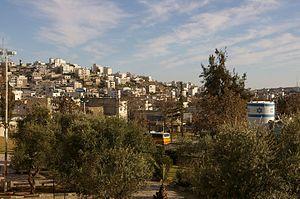
Hebron vue du tombeau des Patriarches (mars 2008)
Hébron, en hébreu : חֶבְרוֹן et en arabe : الخليل, est une ville importante palestinienne de Cisjordanie, dans la région des monts de Judée, au sud de Jérusalem. C'est une des plus anciennes cités du Proche-Orient encore habitée.